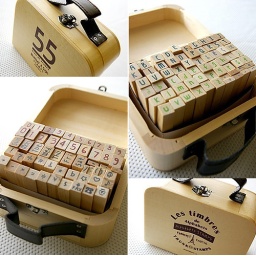
It's included in a cute wooden trunk box.